Wojciech Szczurek

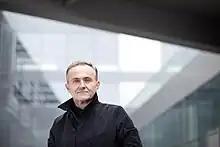

Wojciech Bogusław Szczurek (born 1 December 1963) is a Polish politician who served as the mayor of Gdynia from 1998 to 2024. He was also the Advisor to the President of the Republic of Poland – Lech Kaczyński for local government.